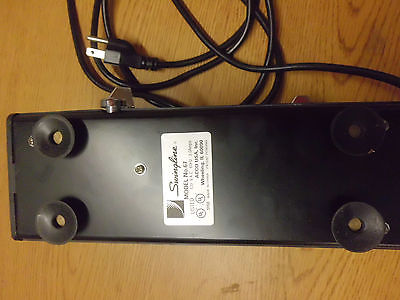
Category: stapler